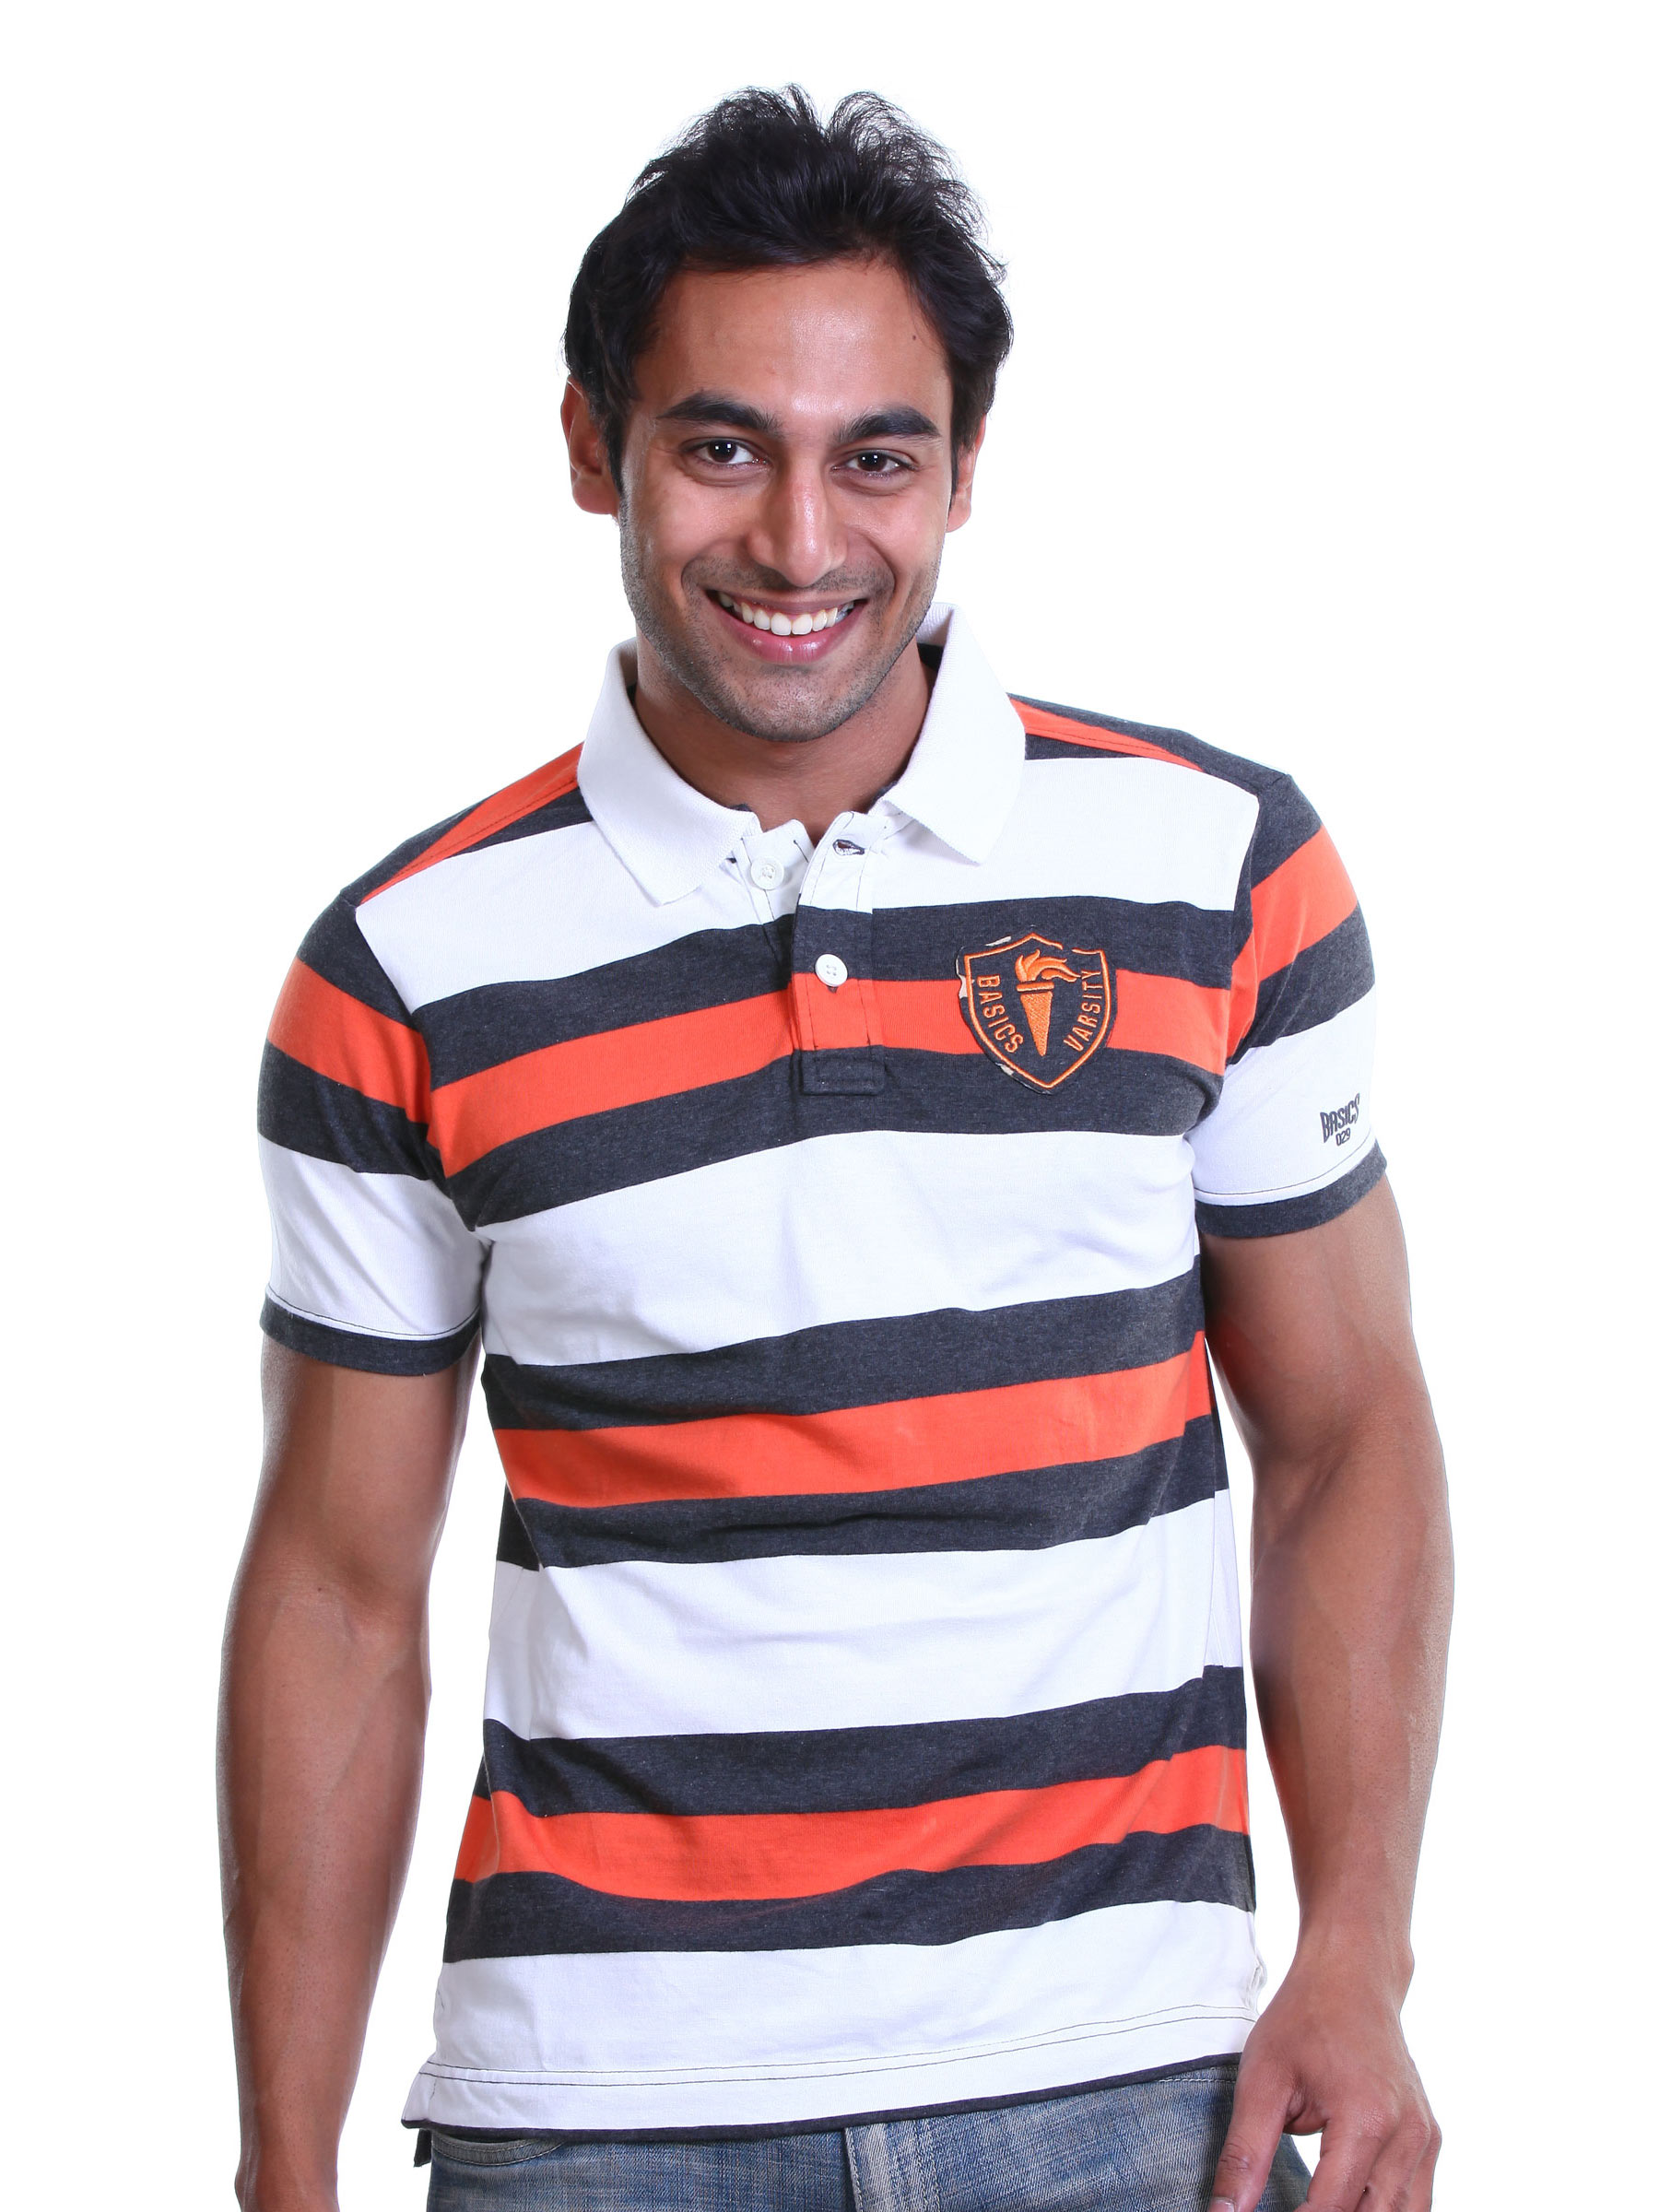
Basics Men Orange & White Polo T-shirt
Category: Apparel / Topwear / Tshirts
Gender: Men
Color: White
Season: Spring 2011
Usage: Casual